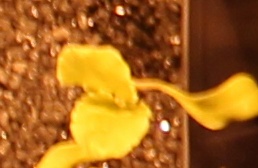
Label: Sugar beet